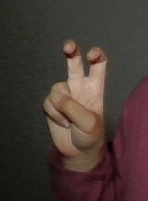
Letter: toot